Manor of Scadbury

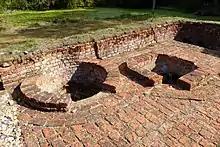
Ovens exposed in the ruined manor house building

His son, Thomas Walsingham (1436–1467) married Constance Dryland (died 14 November 1476), a daughter of James Dryland, of Davington, by whom he had a son, James Walsingham (1462 – 10 December 1540). Constance survived him and remarried to John Green, who in 1476 was Sheriff of Kent in right of his wife. James Walsingham married Eleanor Writtle (born before 1465, died after 1540), the daughter and heiress of Walter Writtle of Bobbingworth, Essex, by whom, according to a monumental brass formerly in the church at Scadbury, he had four sons and seven daughters. His second son was William Walsingham (died 1534), of Foots Cray in Kent, who was the father of Sir Francis Walsingham, Principal Secretary to Queen Elizabeth I.